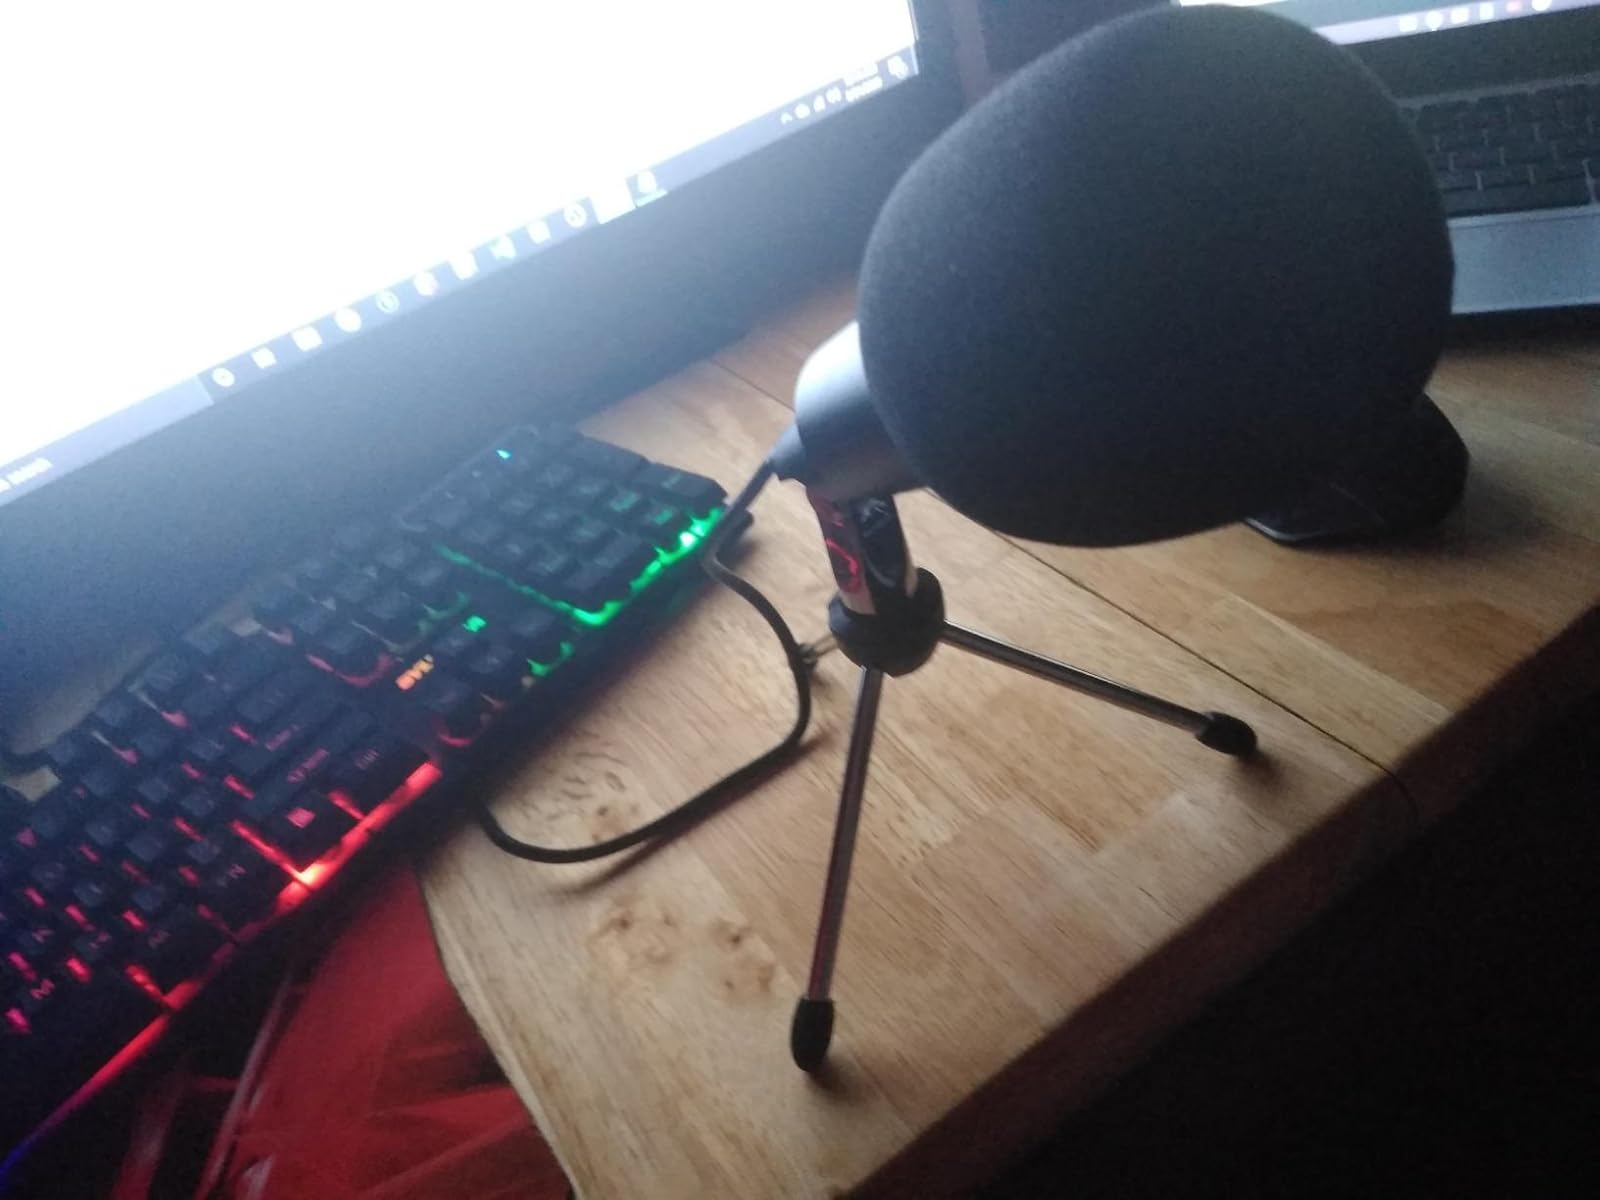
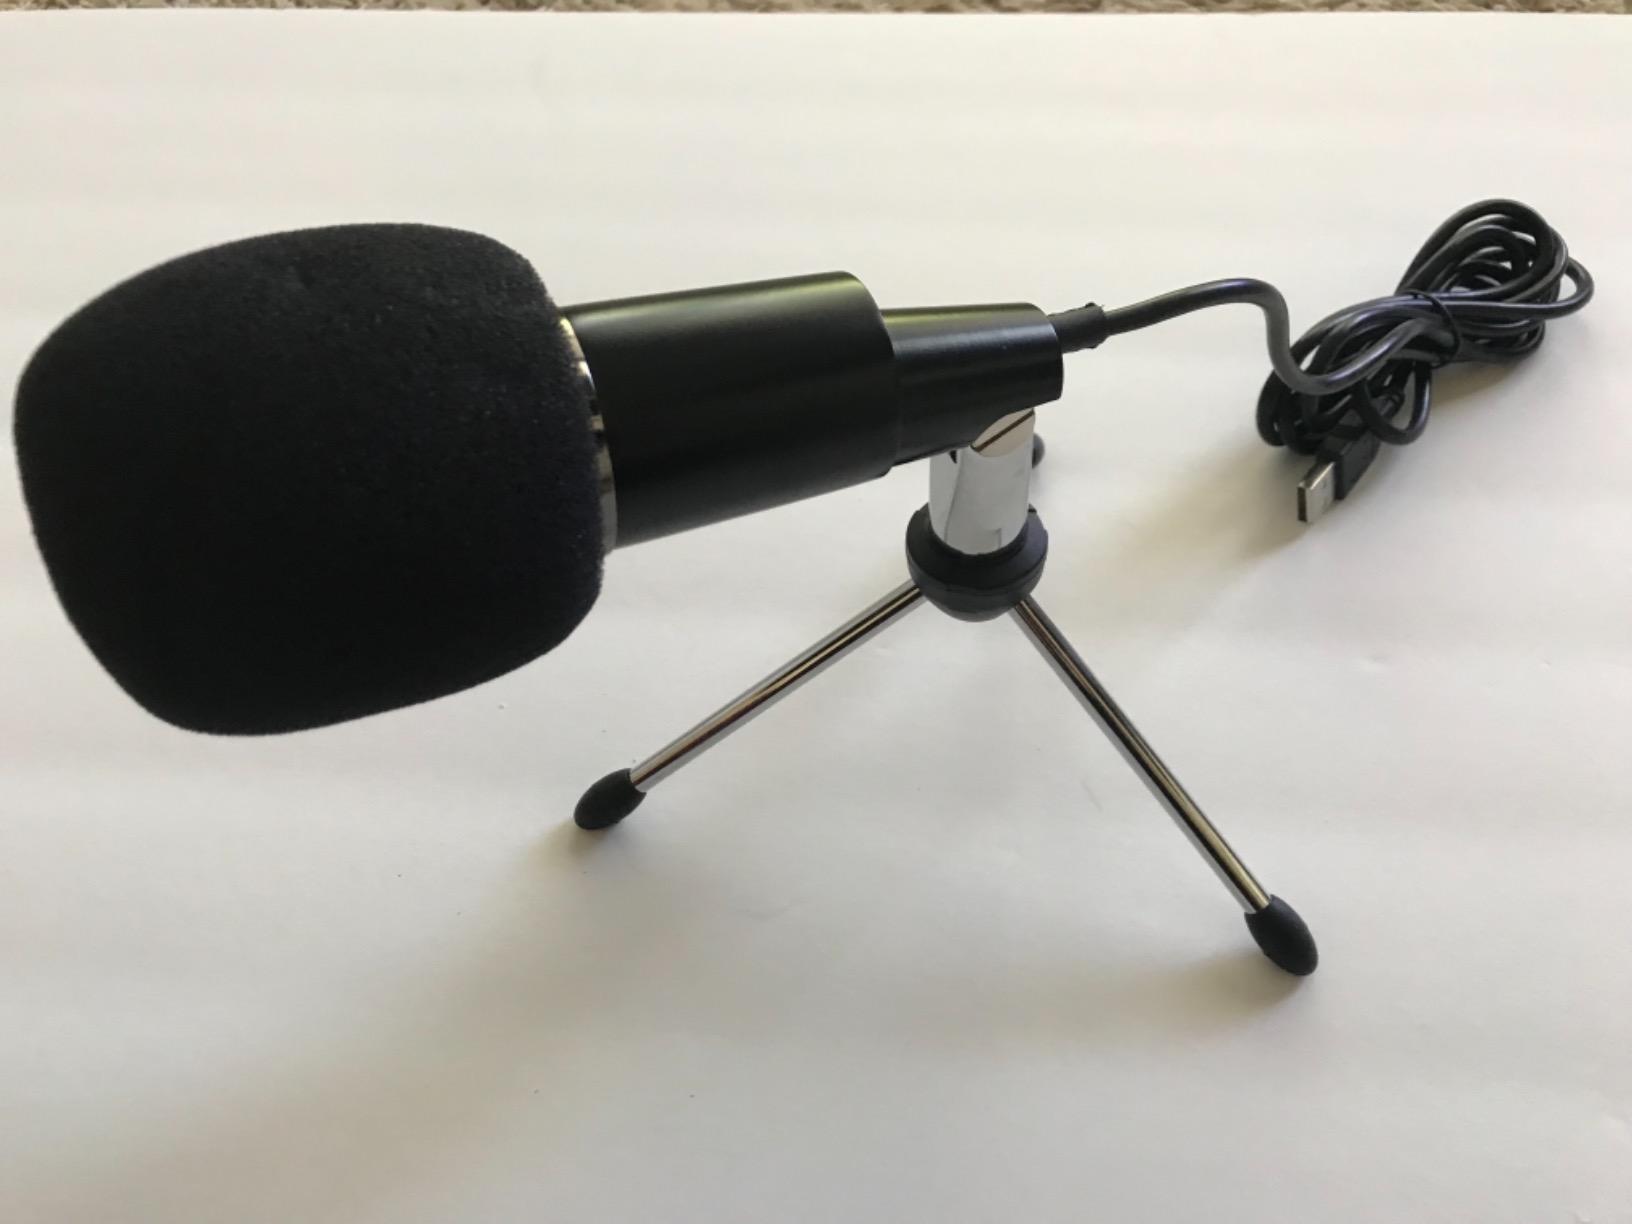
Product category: microphone
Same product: yes